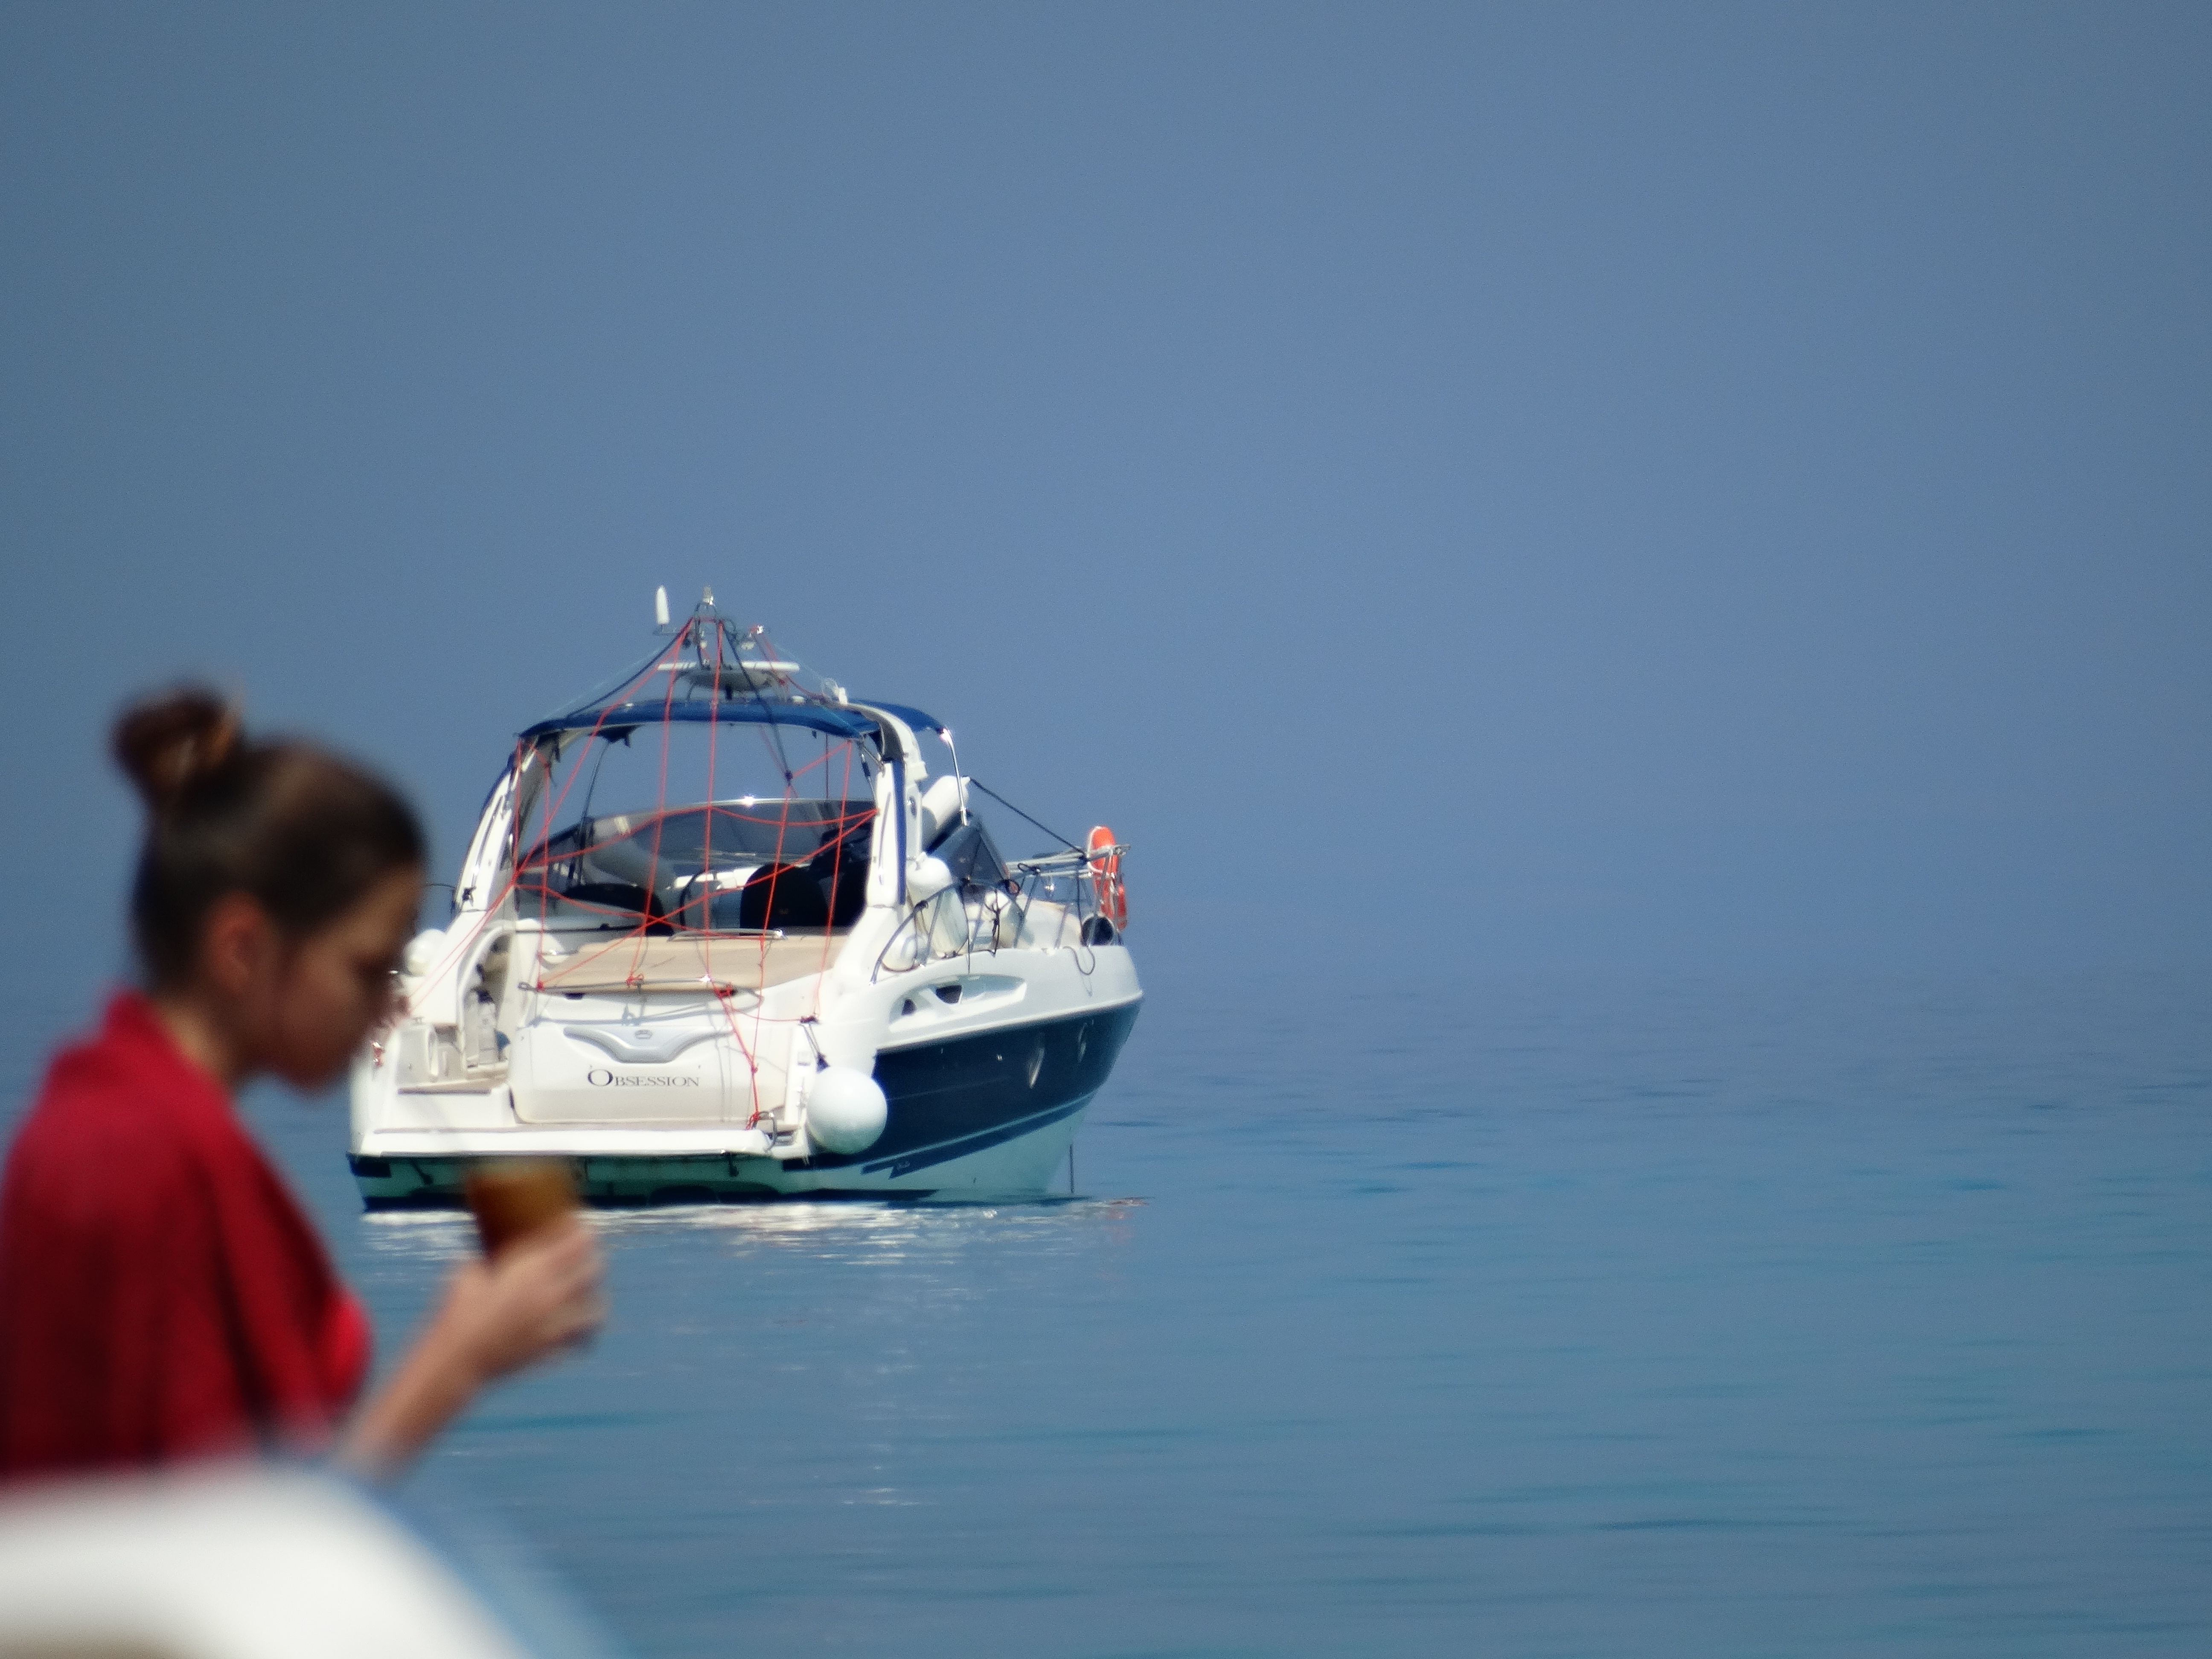
sea, boat, ship, summer, vehicle, yacht, ferry, great, boating, watercraft, passenger ship